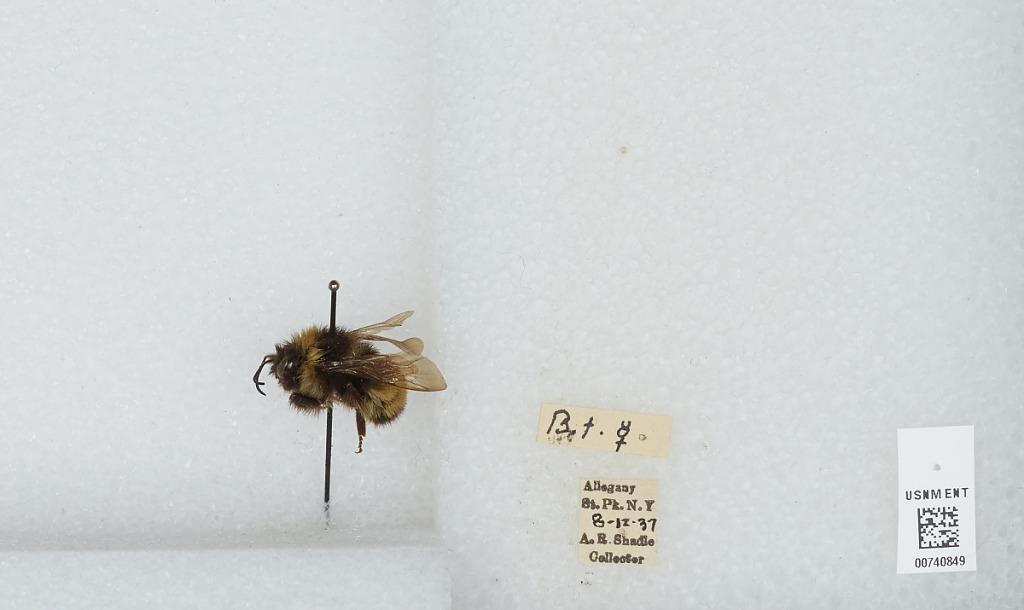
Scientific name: Bombus (Bombus) terricola Kirby
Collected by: A. Shadle
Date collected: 1937-8-12
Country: United States
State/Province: New York
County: Cattaraugus
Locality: Allegany State Park
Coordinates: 42.0997, -78.7492